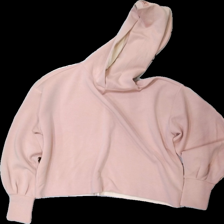
View: front
Type: Hoodie
Category: Ladies
Brand: Scotch And Soda
Colors: Pink
Material: 79% viscose 21% polyester
Pattern: Embroidered
Cut: Cropped
Season: All
Damage location: middle left
Damage 2 location: middle right
Damage 3 location: middle center
Price range: 50-100
Recommended usage: Reuse
Description: rosa hoodie, croppad, broderad logga arm